Amelia Earhart

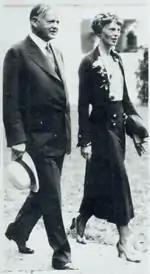
Earhart walking with President Herbert Hoover in the grounds of the White House on January 2, 1932

Following her parents' divorce in 1924, Earhart drove her mother in "Yellow Peril" on a transcontinental trip from California with stops throughout the western United States and northward to Banff, Alberta, Canada. Their journey ended in Boston, Massachusetts, where Earhart underwent another, more-successful sinus operation. After recuperation, she returned to Columbia University for several months but was forced to abandon her studies and any further plans for enrolling at the Massachusetts Institute of Technology (MIT), because her mother could no longer afford the tuition fees and associated costs. In 1925, Earhart found employment first as a teacher, then as a social worker at Denison House, a Boston settlement house. At this time, she lived in Medford, Massachusetts.